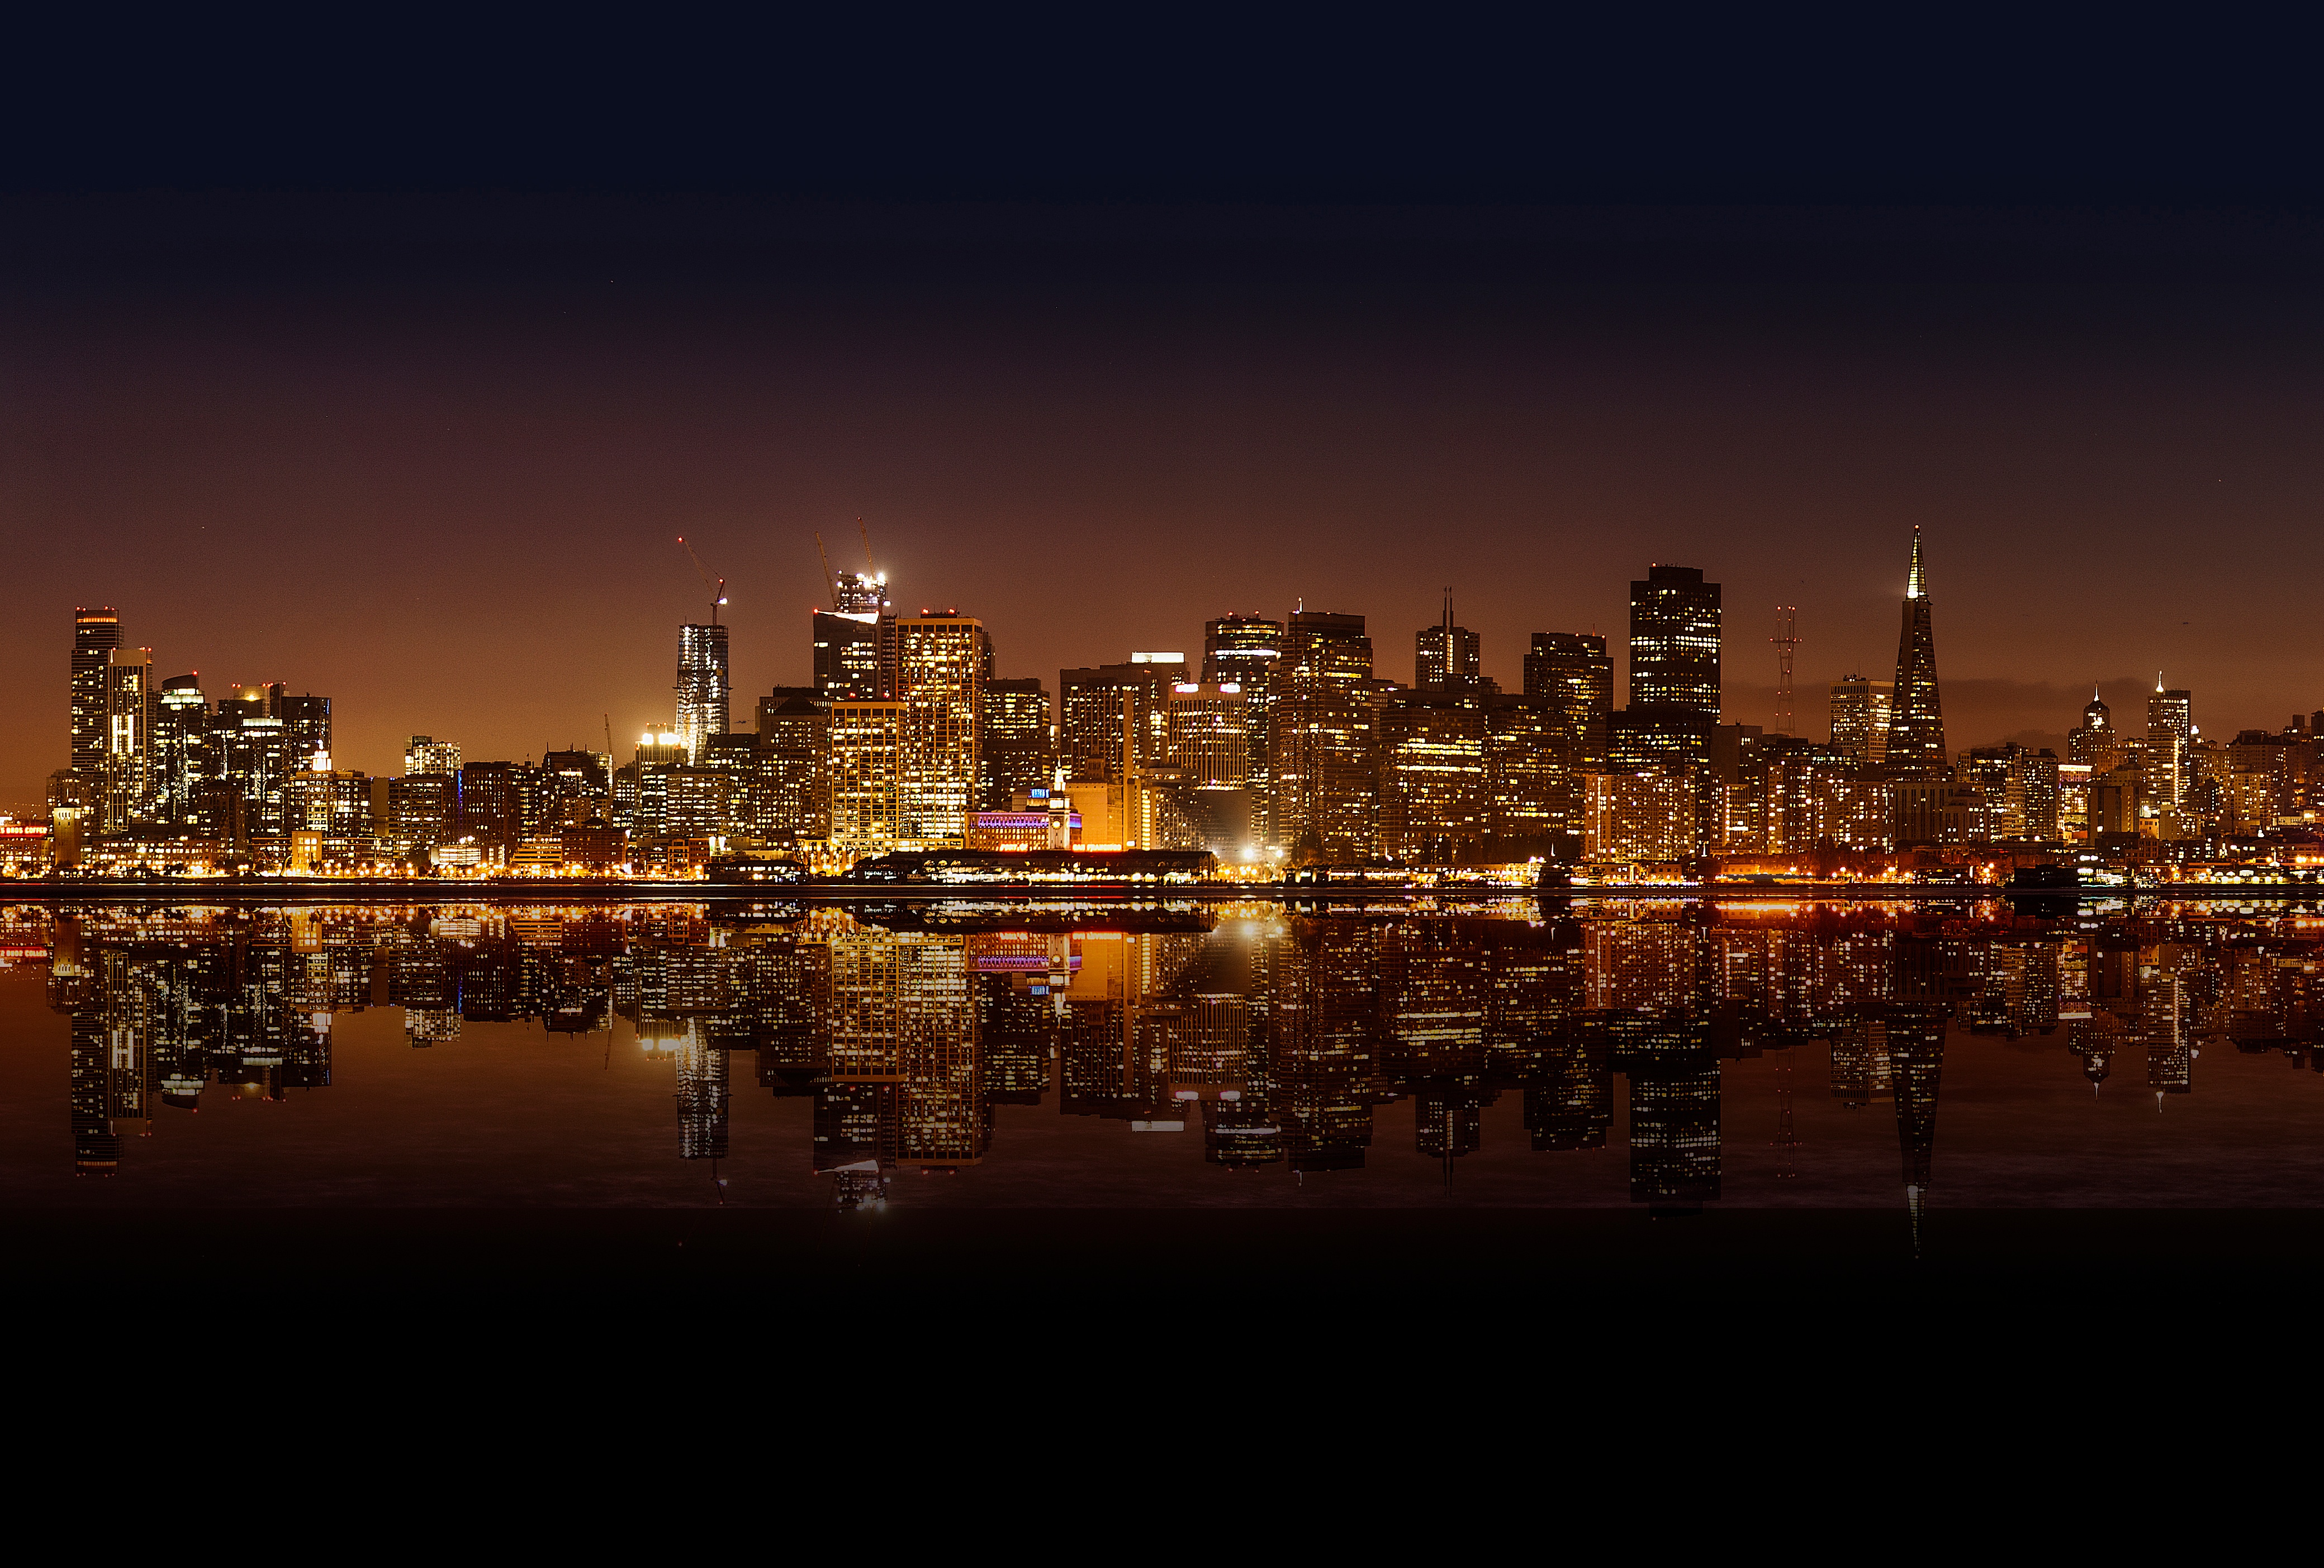
horizon, light, skyline, night, dawn, city, skyscraper, cityscape, panorama, downtown, dusk, evening, reflection, metropolis, urban area, geographical feature, human settlement, metropolitan area